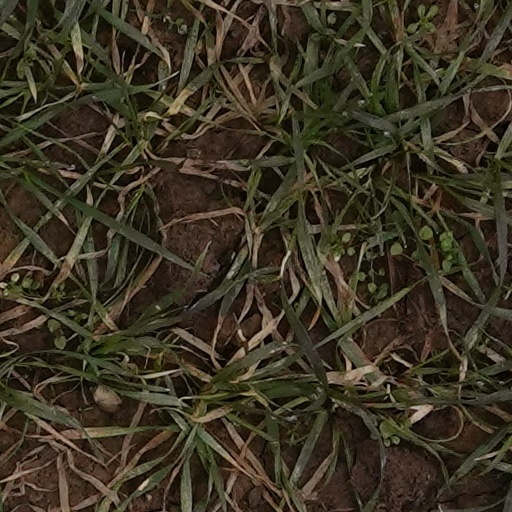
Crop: wheat